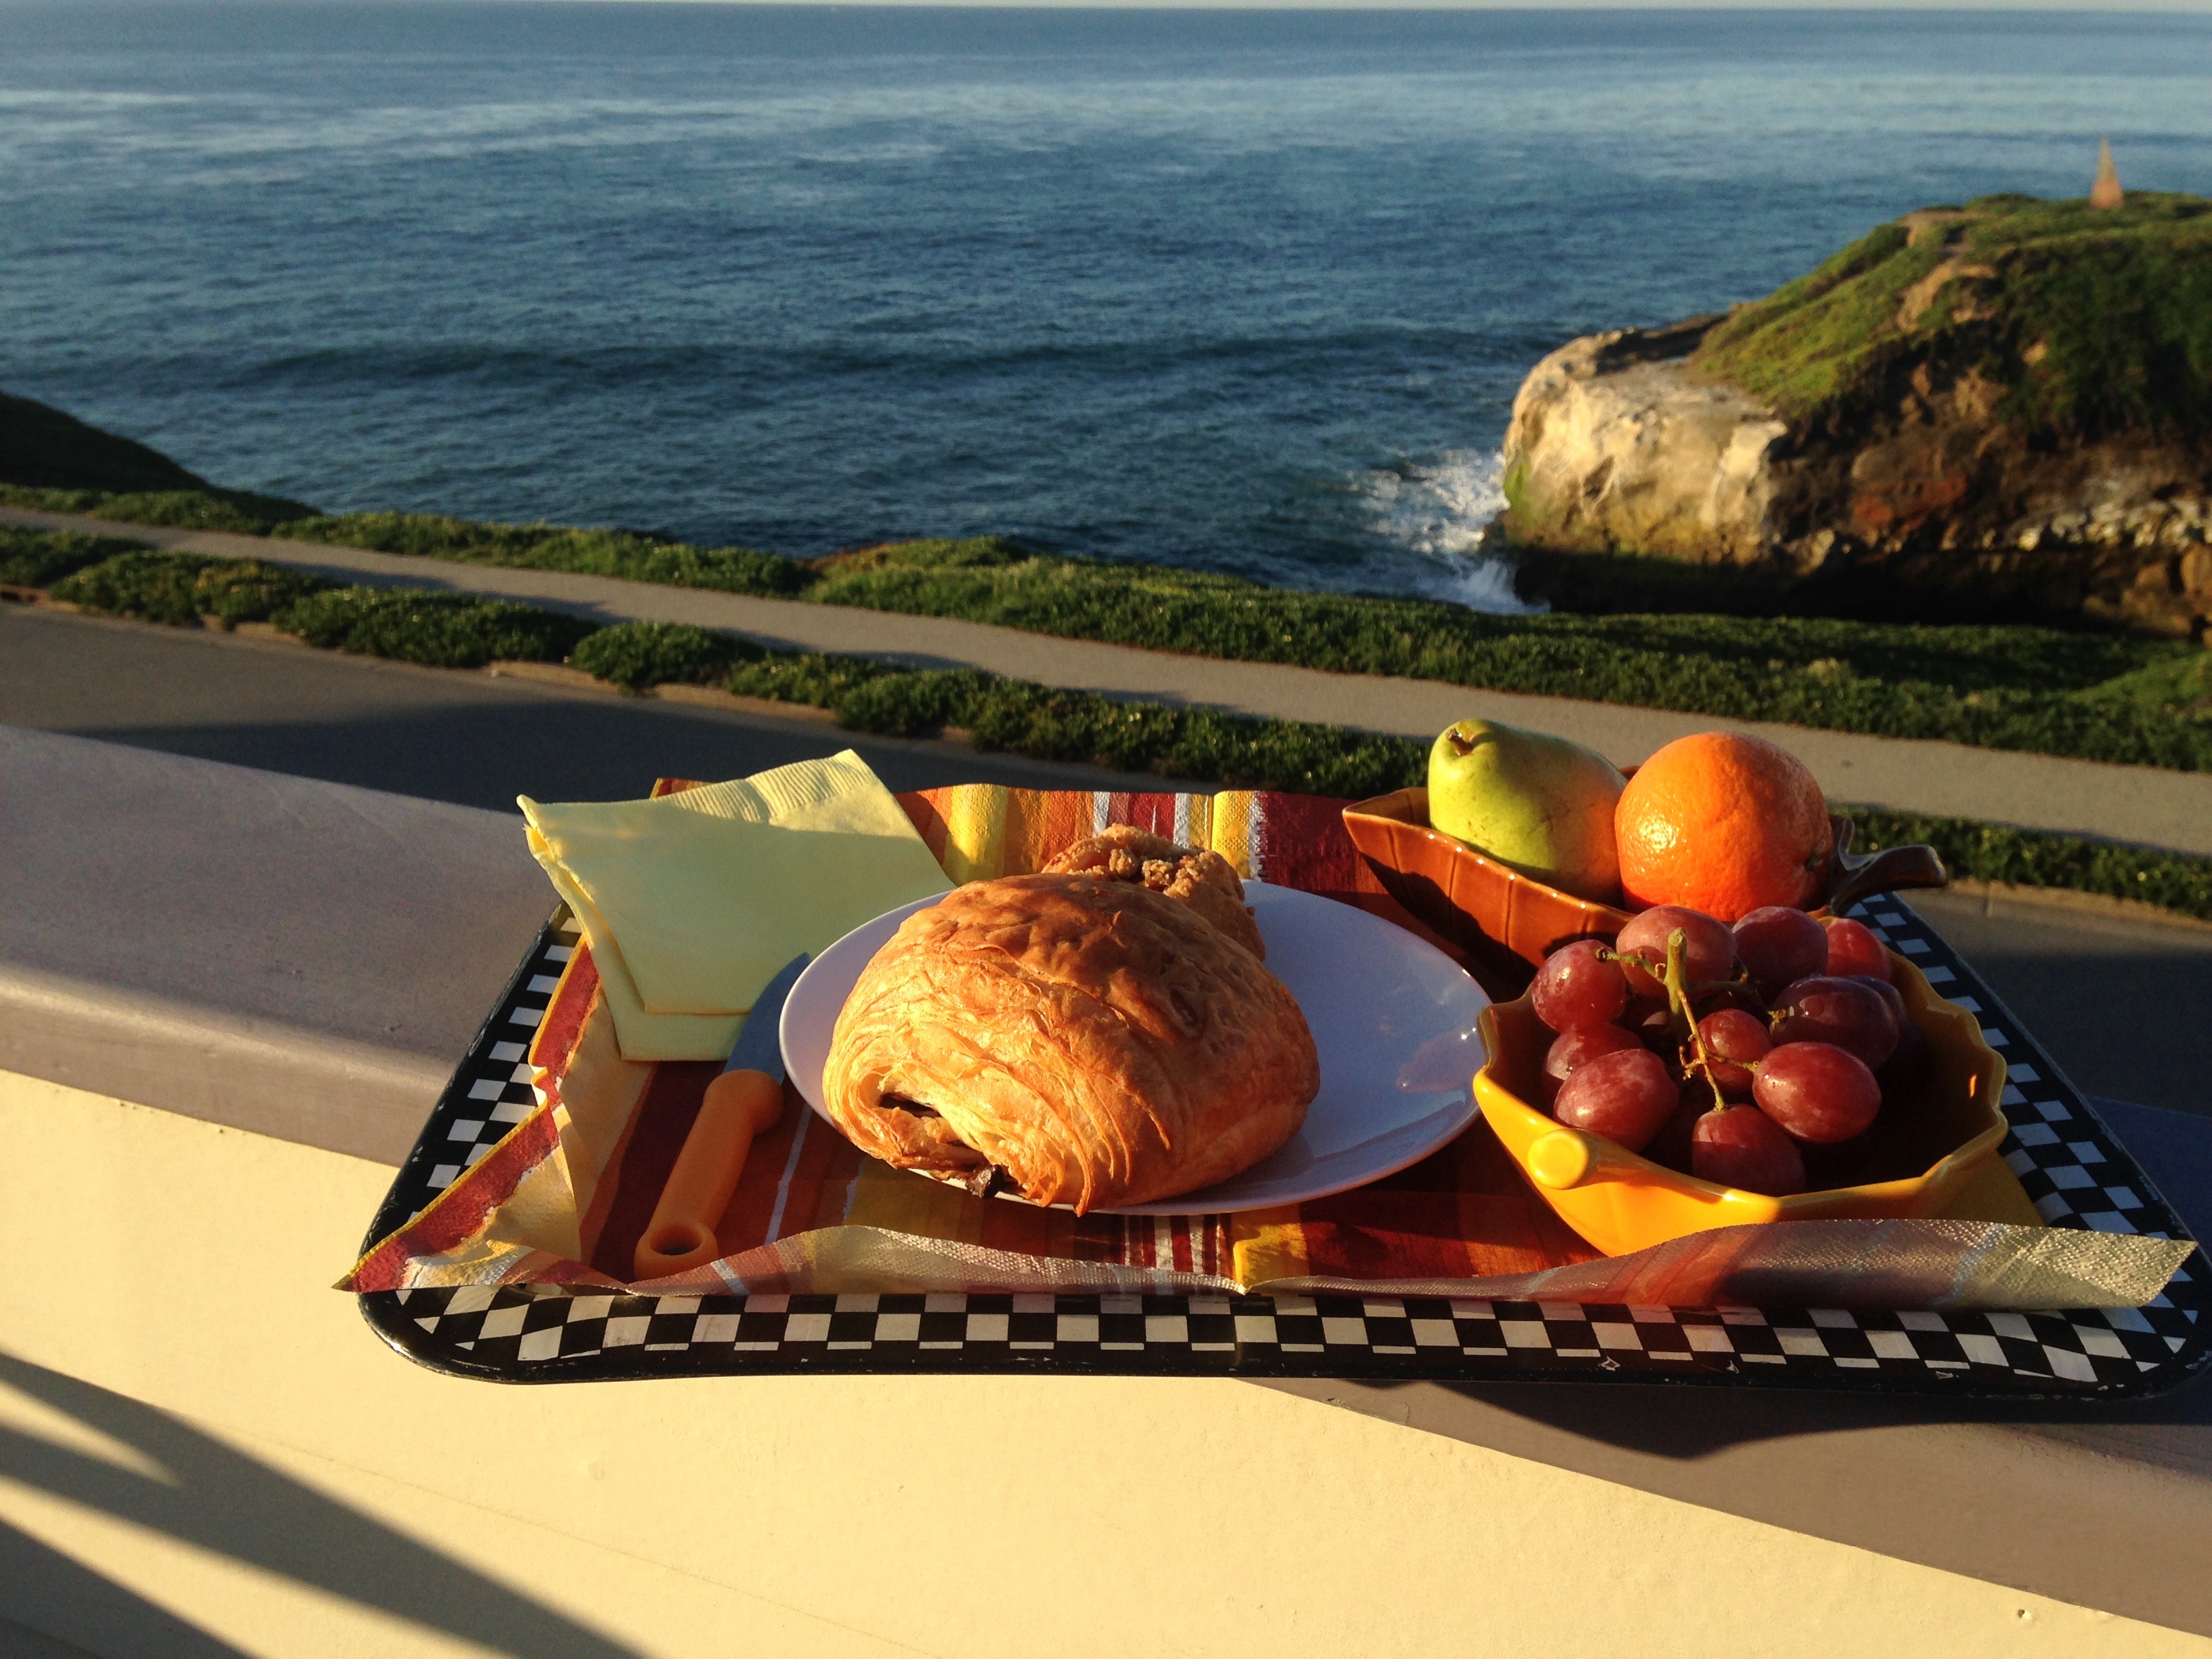
landscape, sea, ocean, adventure, vacation, coastline, orange, food, scenic, america, tourism, breakfast, california, outdoors, sunny, santa cruz